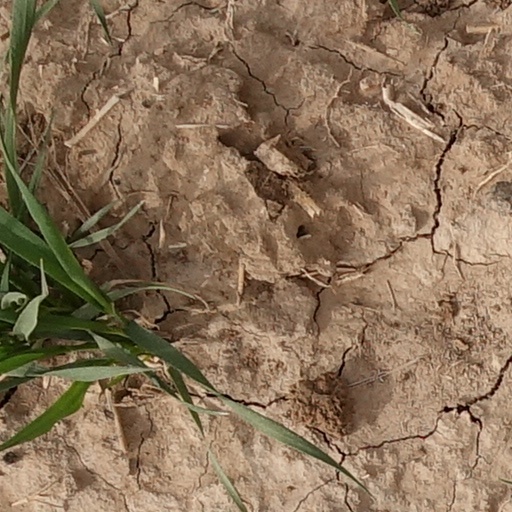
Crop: wheat